Swansea Village Historic District

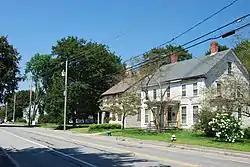
Main Street

Swansea Village Historic District is a historic district roughly along Main Street from Gardners Neck Road to Stephens Road, and Ledge Road in Swansea, Massachusetts. The district encompasses what emerged in the late 18th century as the principal municipal center of the town. The area that became Swansea Village was owned until about 1720 by members of the Eddy family, whose family graveyard lies in the district. By the early 19th century the junction of Main, Elm, and Stephens began to take shape as the nucleus of the village, and a meeting house, library, and eventually town hall followed.